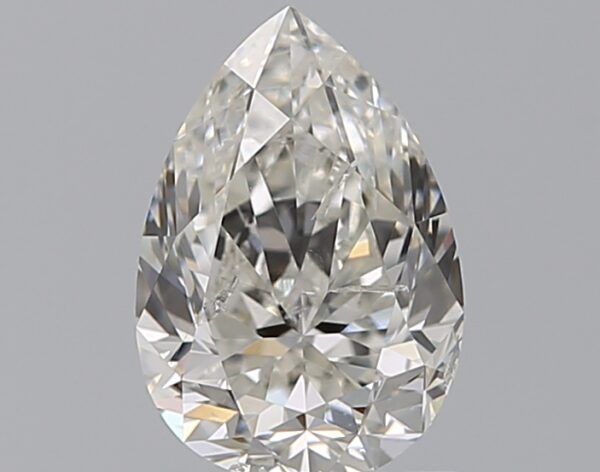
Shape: pear
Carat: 1.01
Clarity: SI2
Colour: I
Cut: GD
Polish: EX
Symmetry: VG
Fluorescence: N
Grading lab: GIA
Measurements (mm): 7.94 x 5.43 x 3.65